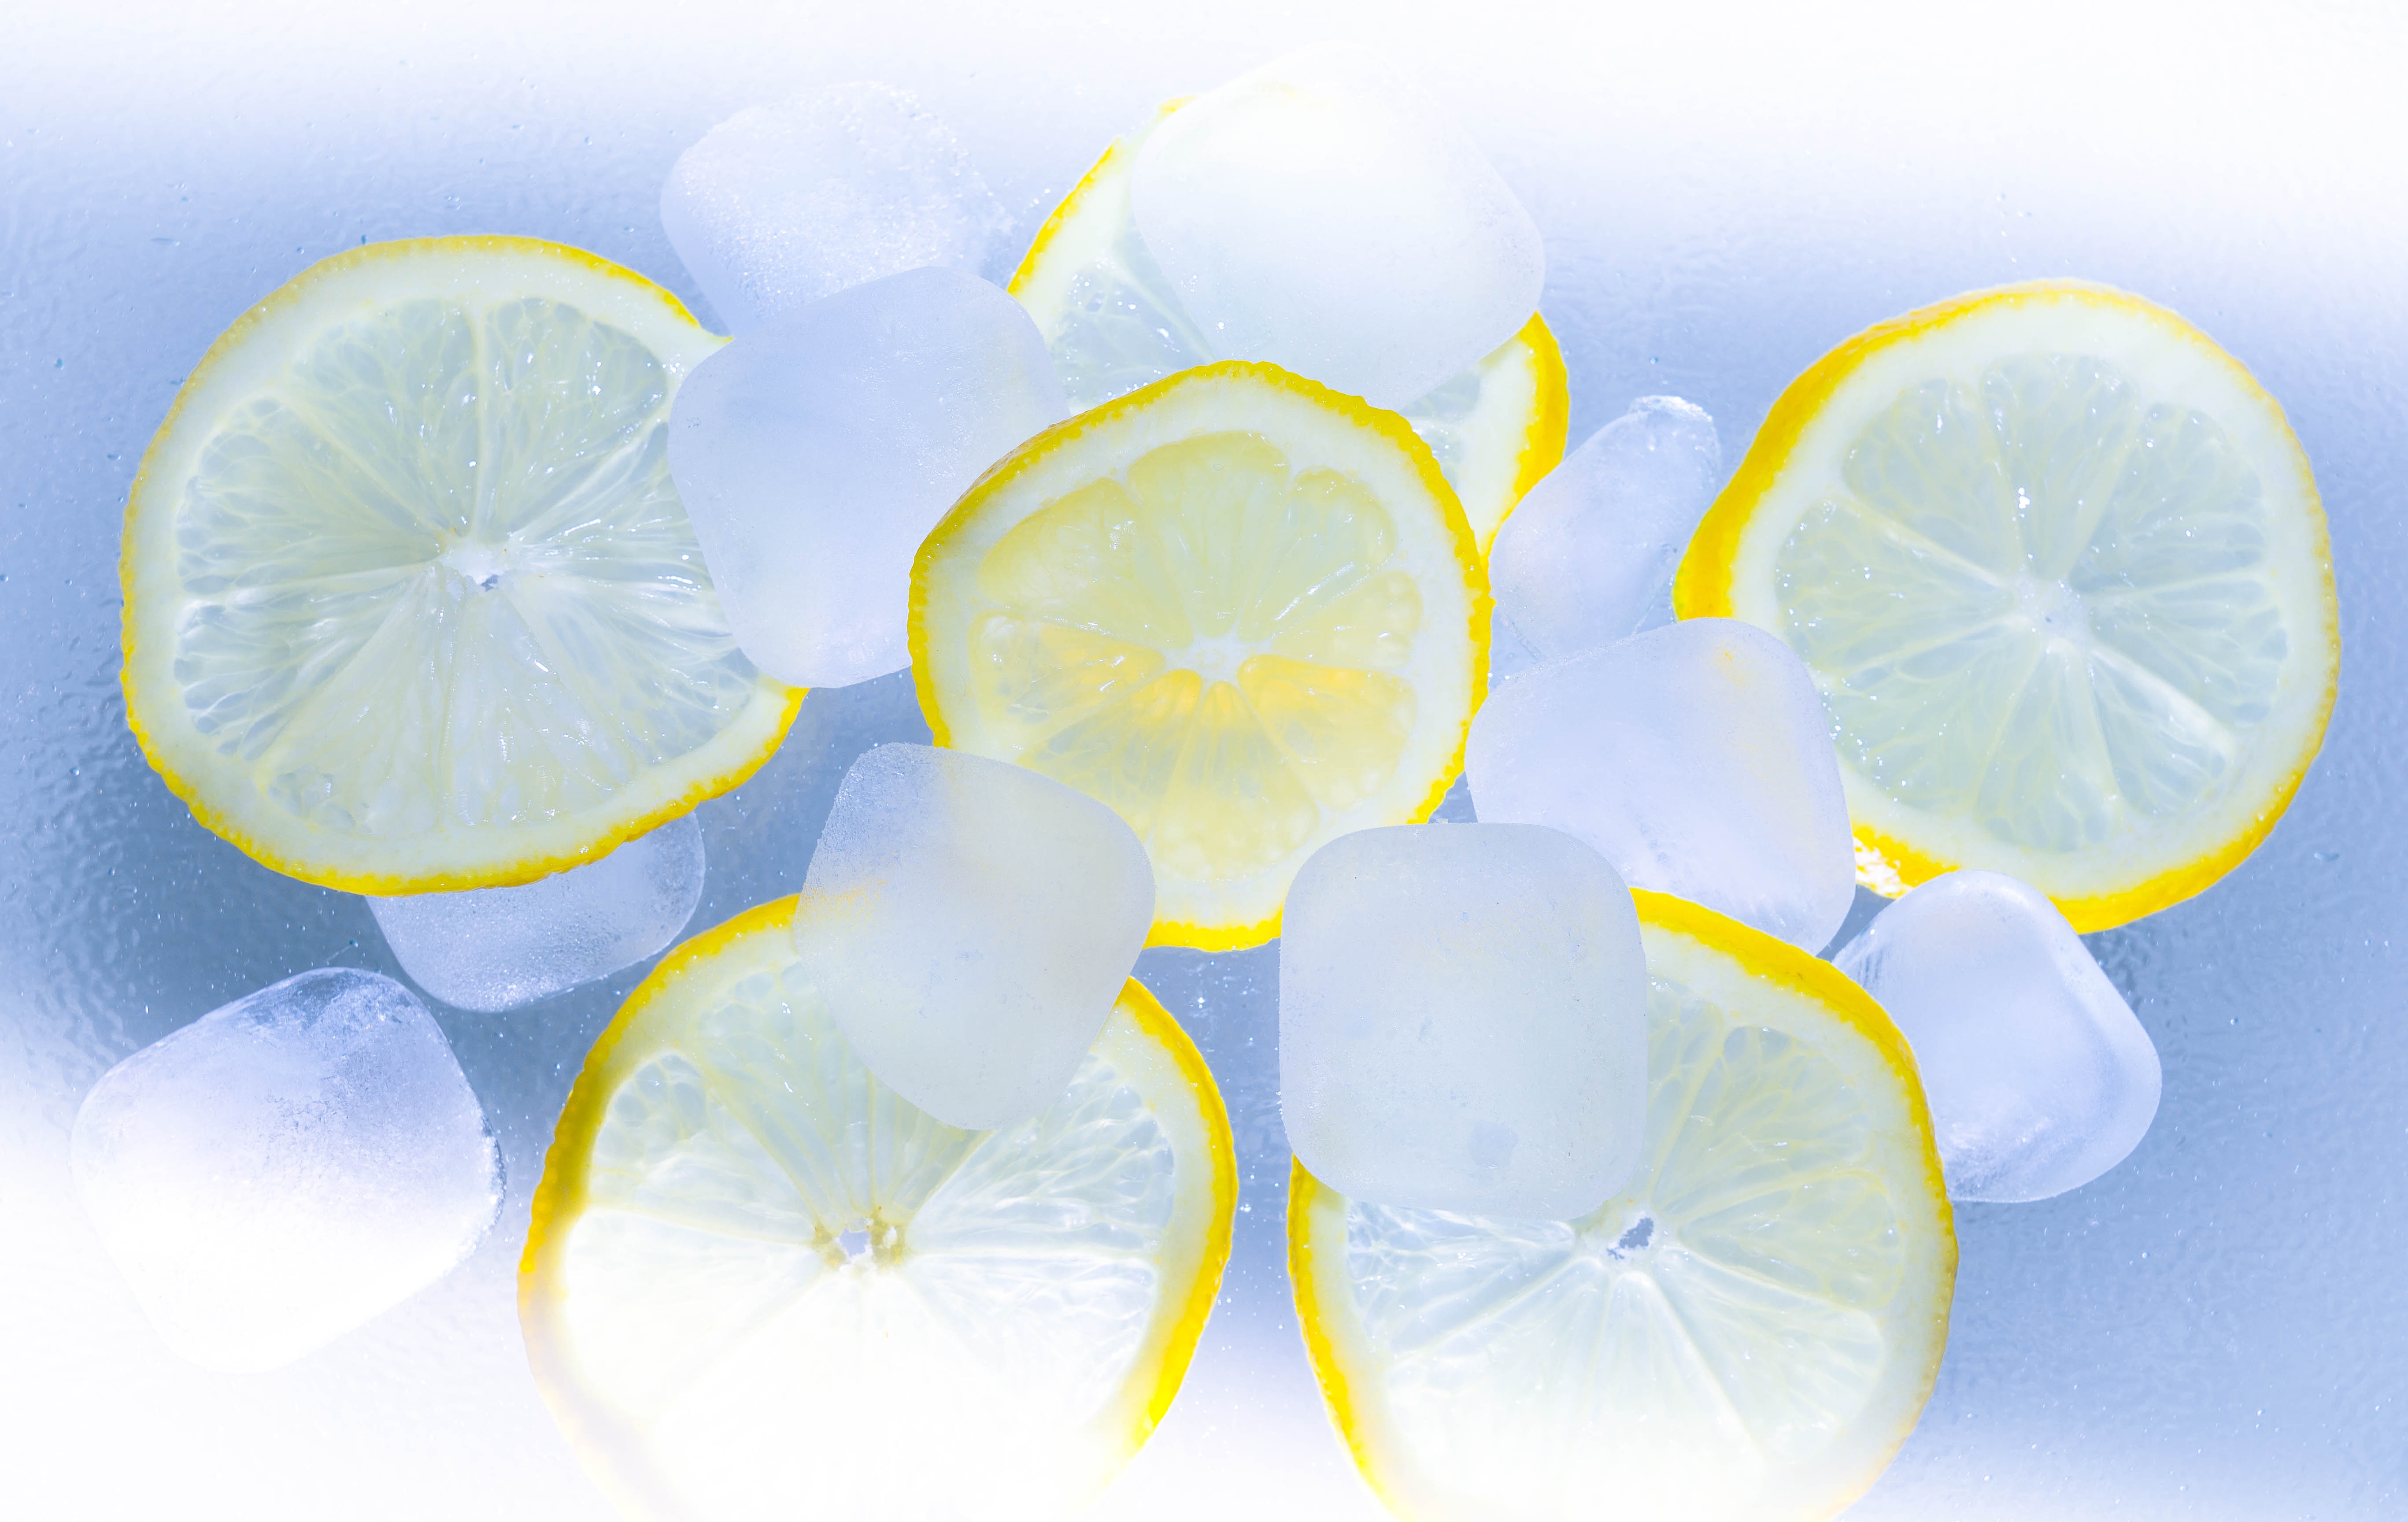
plant, fruit, flower, petal, summer, ice, food, produce, lemonade, yellow, lemon, cocktail, lime, citrus, lemons, flowering plant, ice cubes, land plant